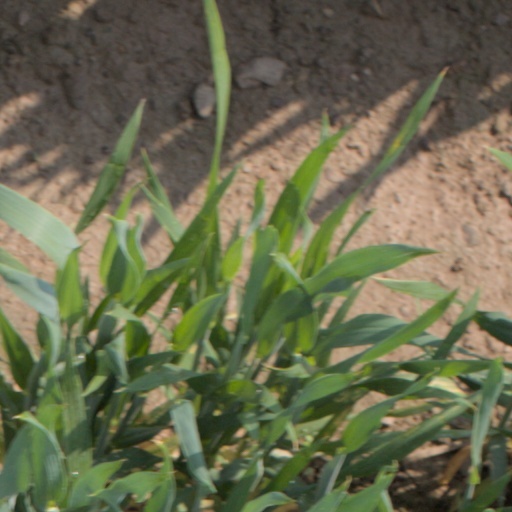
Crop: wheat